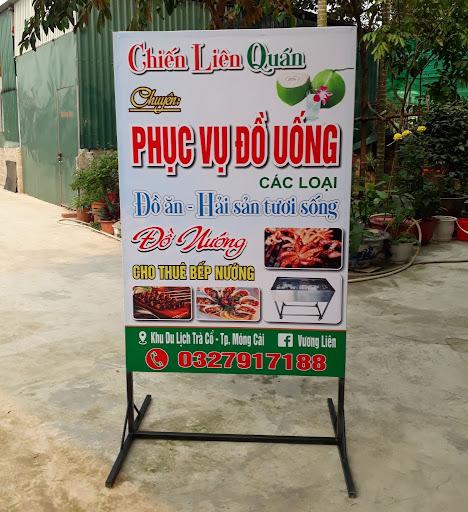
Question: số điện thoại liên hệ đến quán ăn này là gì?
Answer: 0327917188